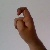
The image shows a hand gesture representing the letter 'X' in Indian Sign Language.